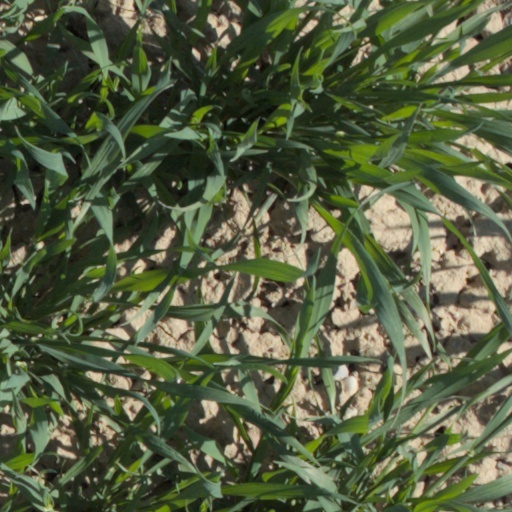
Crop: wheat